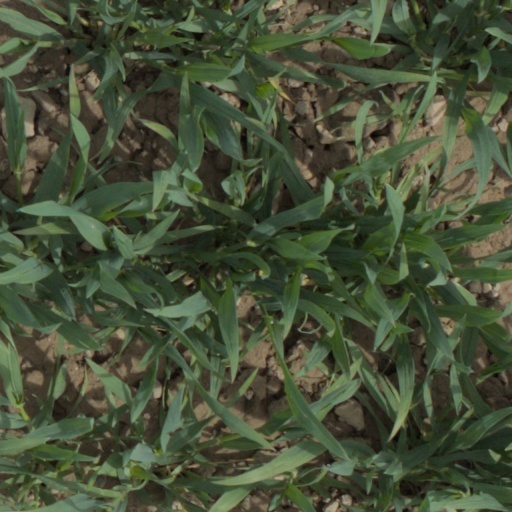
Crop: wheat